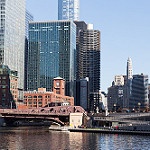
Label: buildings